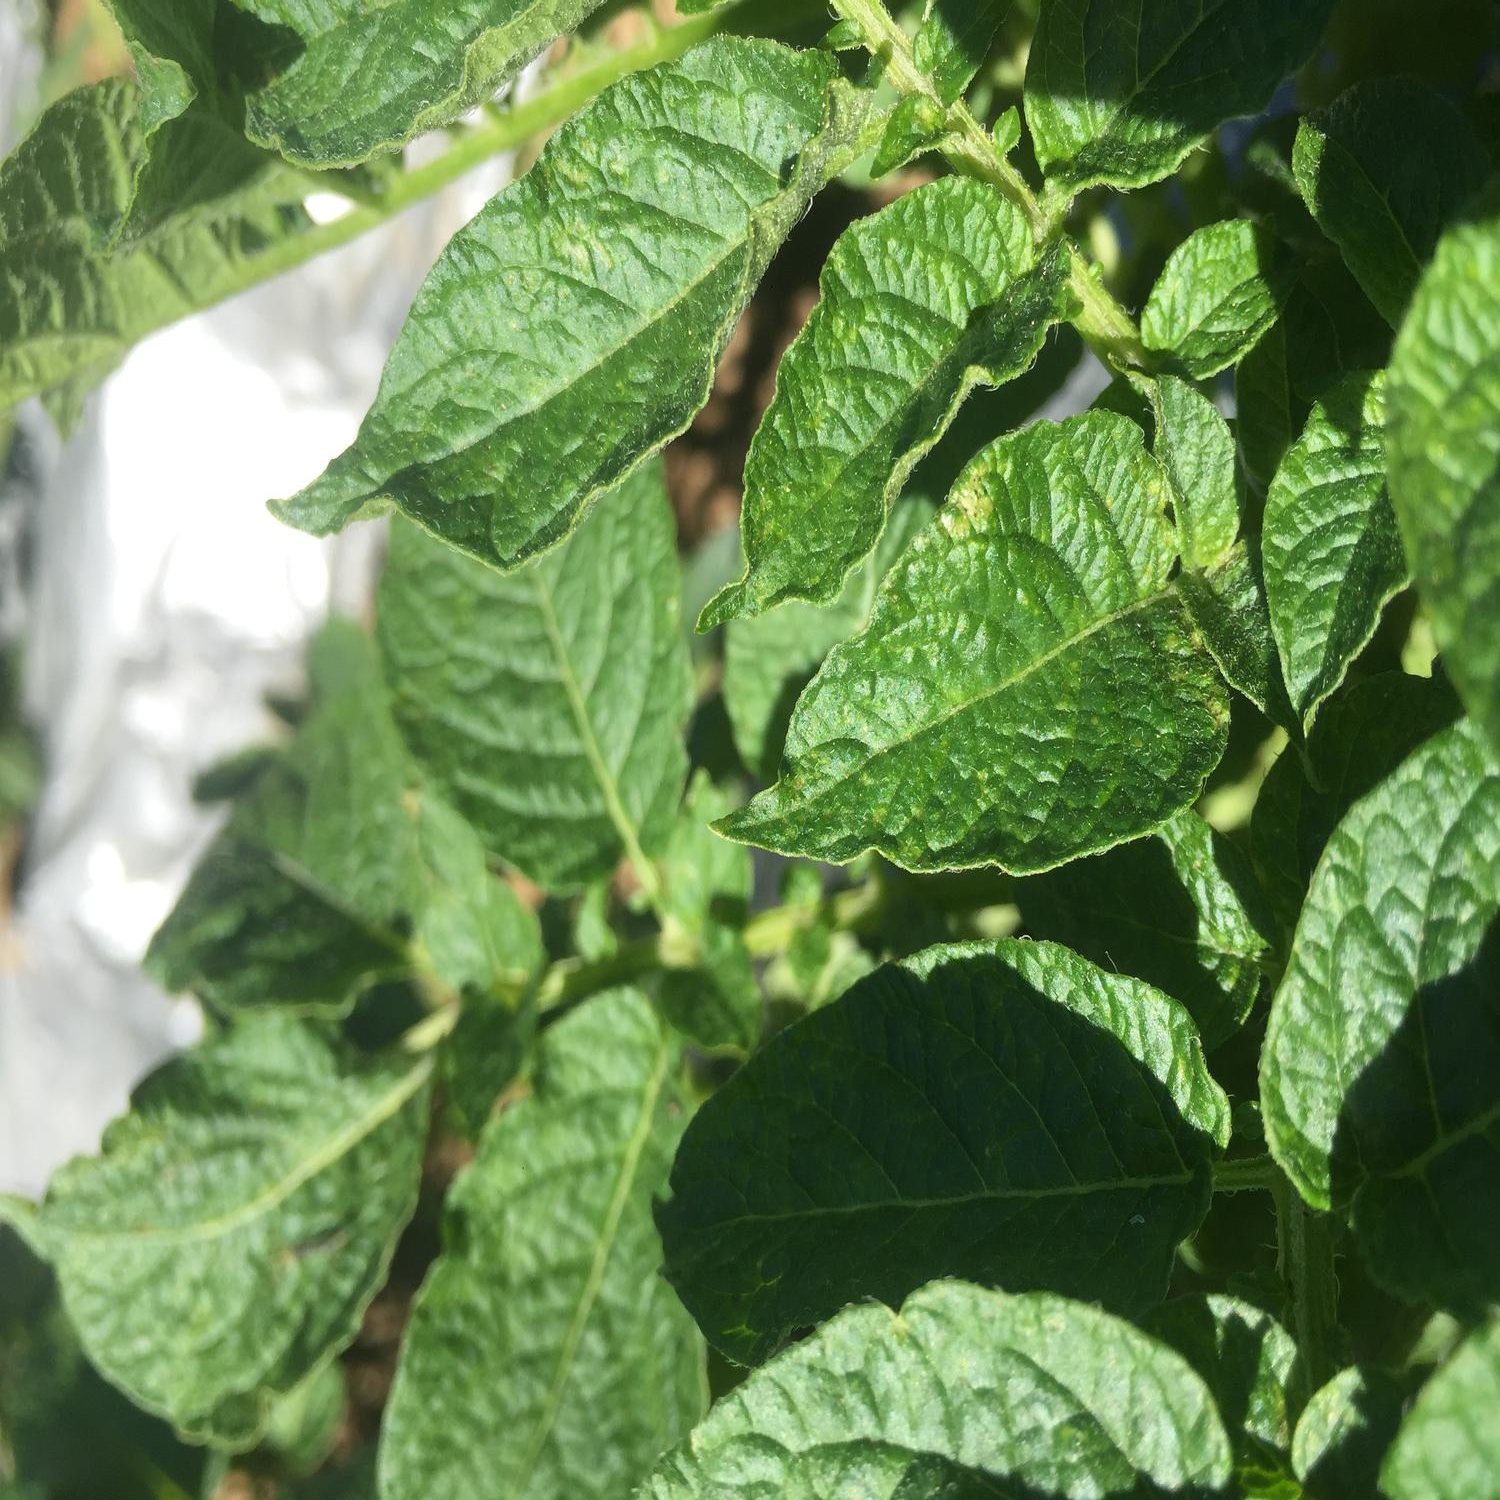
Etiqueta: Virus